Magnet

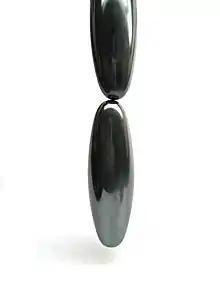
Ovoid-shaped magnets (possibly hematine), one hanging from another

Rare earth (lanthanoid) elements have a partially occupied "f" electron shell (which can accommodate up to 14 electrons). The spin of these electrons can be aligned, resulting in very strong magnetic fields, and therefore, these elements are used in compact high-strength magnets where their higher price is not a concern. The most common types of rare-earth magnets are samarium–cobalt and neodymium–iron–boron (NIB) magnets.